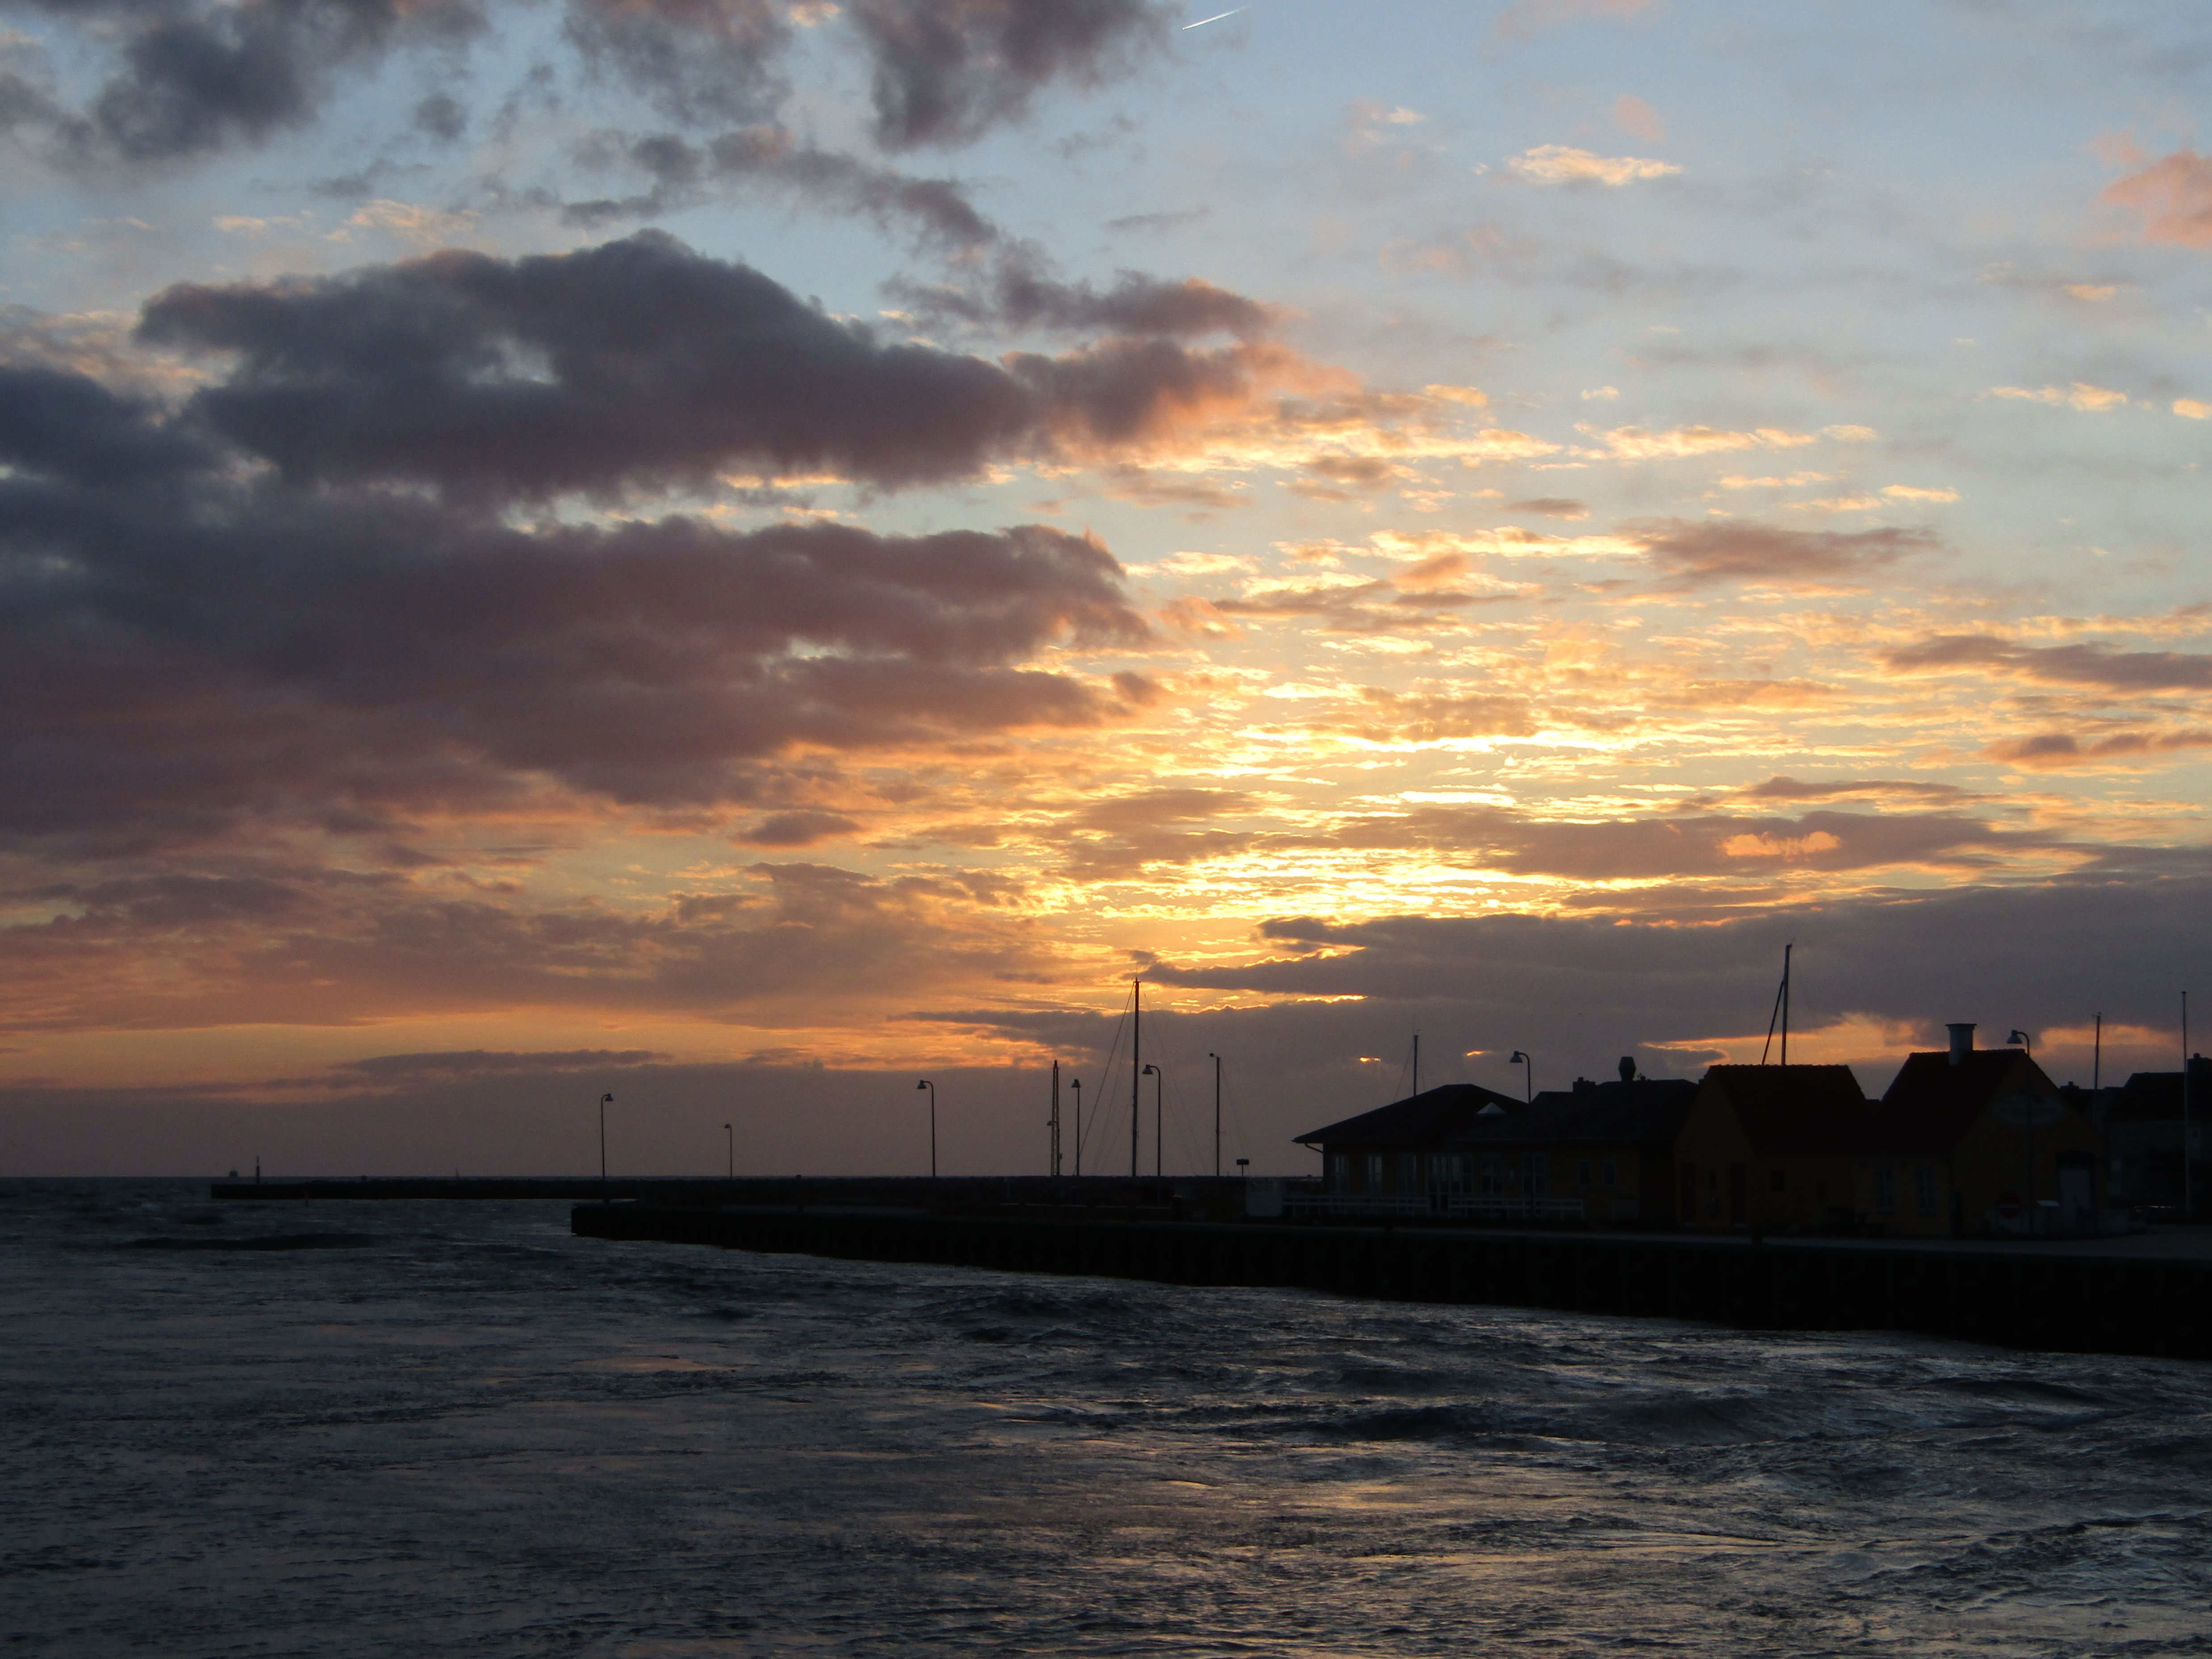
water, sky, afterglow, horizon, sunset, sea, evening, dusk, cloud, sunrise, ocean, morning, calm, red sky at morning, dawn, sound, waterway, coast, wave, tide, sun, cumulus, wind wave, river, beach, channel